Old Farm

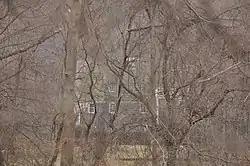

The Old Farm is a historic First Period house in Wenham, Massachusetts. The oldest part of the house, the left front and chimney, were built first, followed by the rooms to the right of the chimney, and a rear leanto section. This work was all done in the 17th century, but has not been dated with precision. In the late 19th century the rear section was raised to a full two stories, and the roof was rebuilt as a gambrel. The building underwent a major restoration effort in the early 20th century, led by Joseph Everett Chandler, a prominent restoration specialist. The restoration job was the subject of an article in a 1921 edition of "House Beautiful".